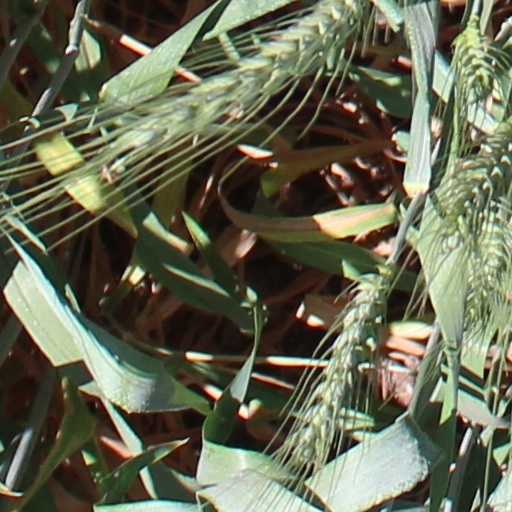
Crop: wheat